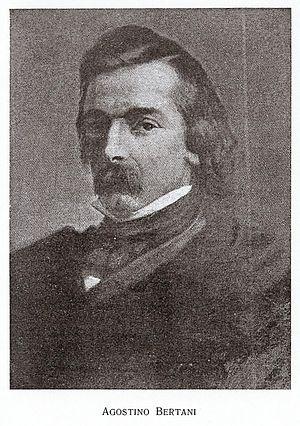
Agostino Bertani est un médecin, un homme politique et un patriote italien.